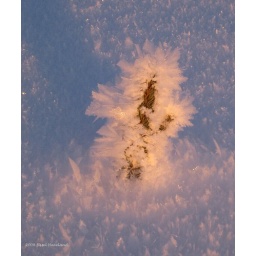
The top of a tiny pine tree dressed in snow crystals.